Canterbury

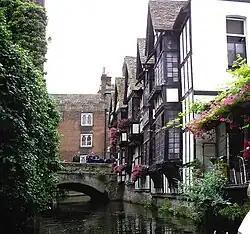
Huguenot weavers' houses near Canterbury High Street

In 1519 a public cage for talkative women and other wrongdoers was set up next to the town's pillory at the Bullstake, now the Buttermarket. In 1522 a stone cross with gilt lead stars was erected at the same place, and painted with bice and gilded by Florence the painter.